Avreuil

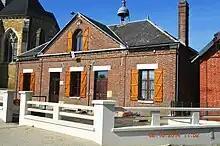
The Town Hall

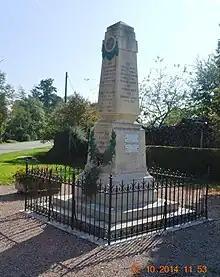
Avreuil War Memorial

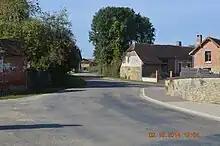
A street in Avreuil

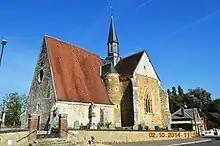
The Church of Notre-Dame of the Assumption

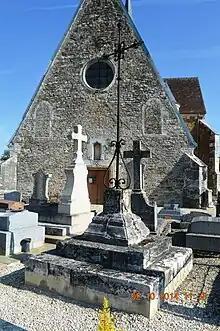
The Cemetery Cross

The Church of Notre-Dame of the Assumption (16th century) is registered as an historical monument. The Church contains many items that are registered as historical objects: